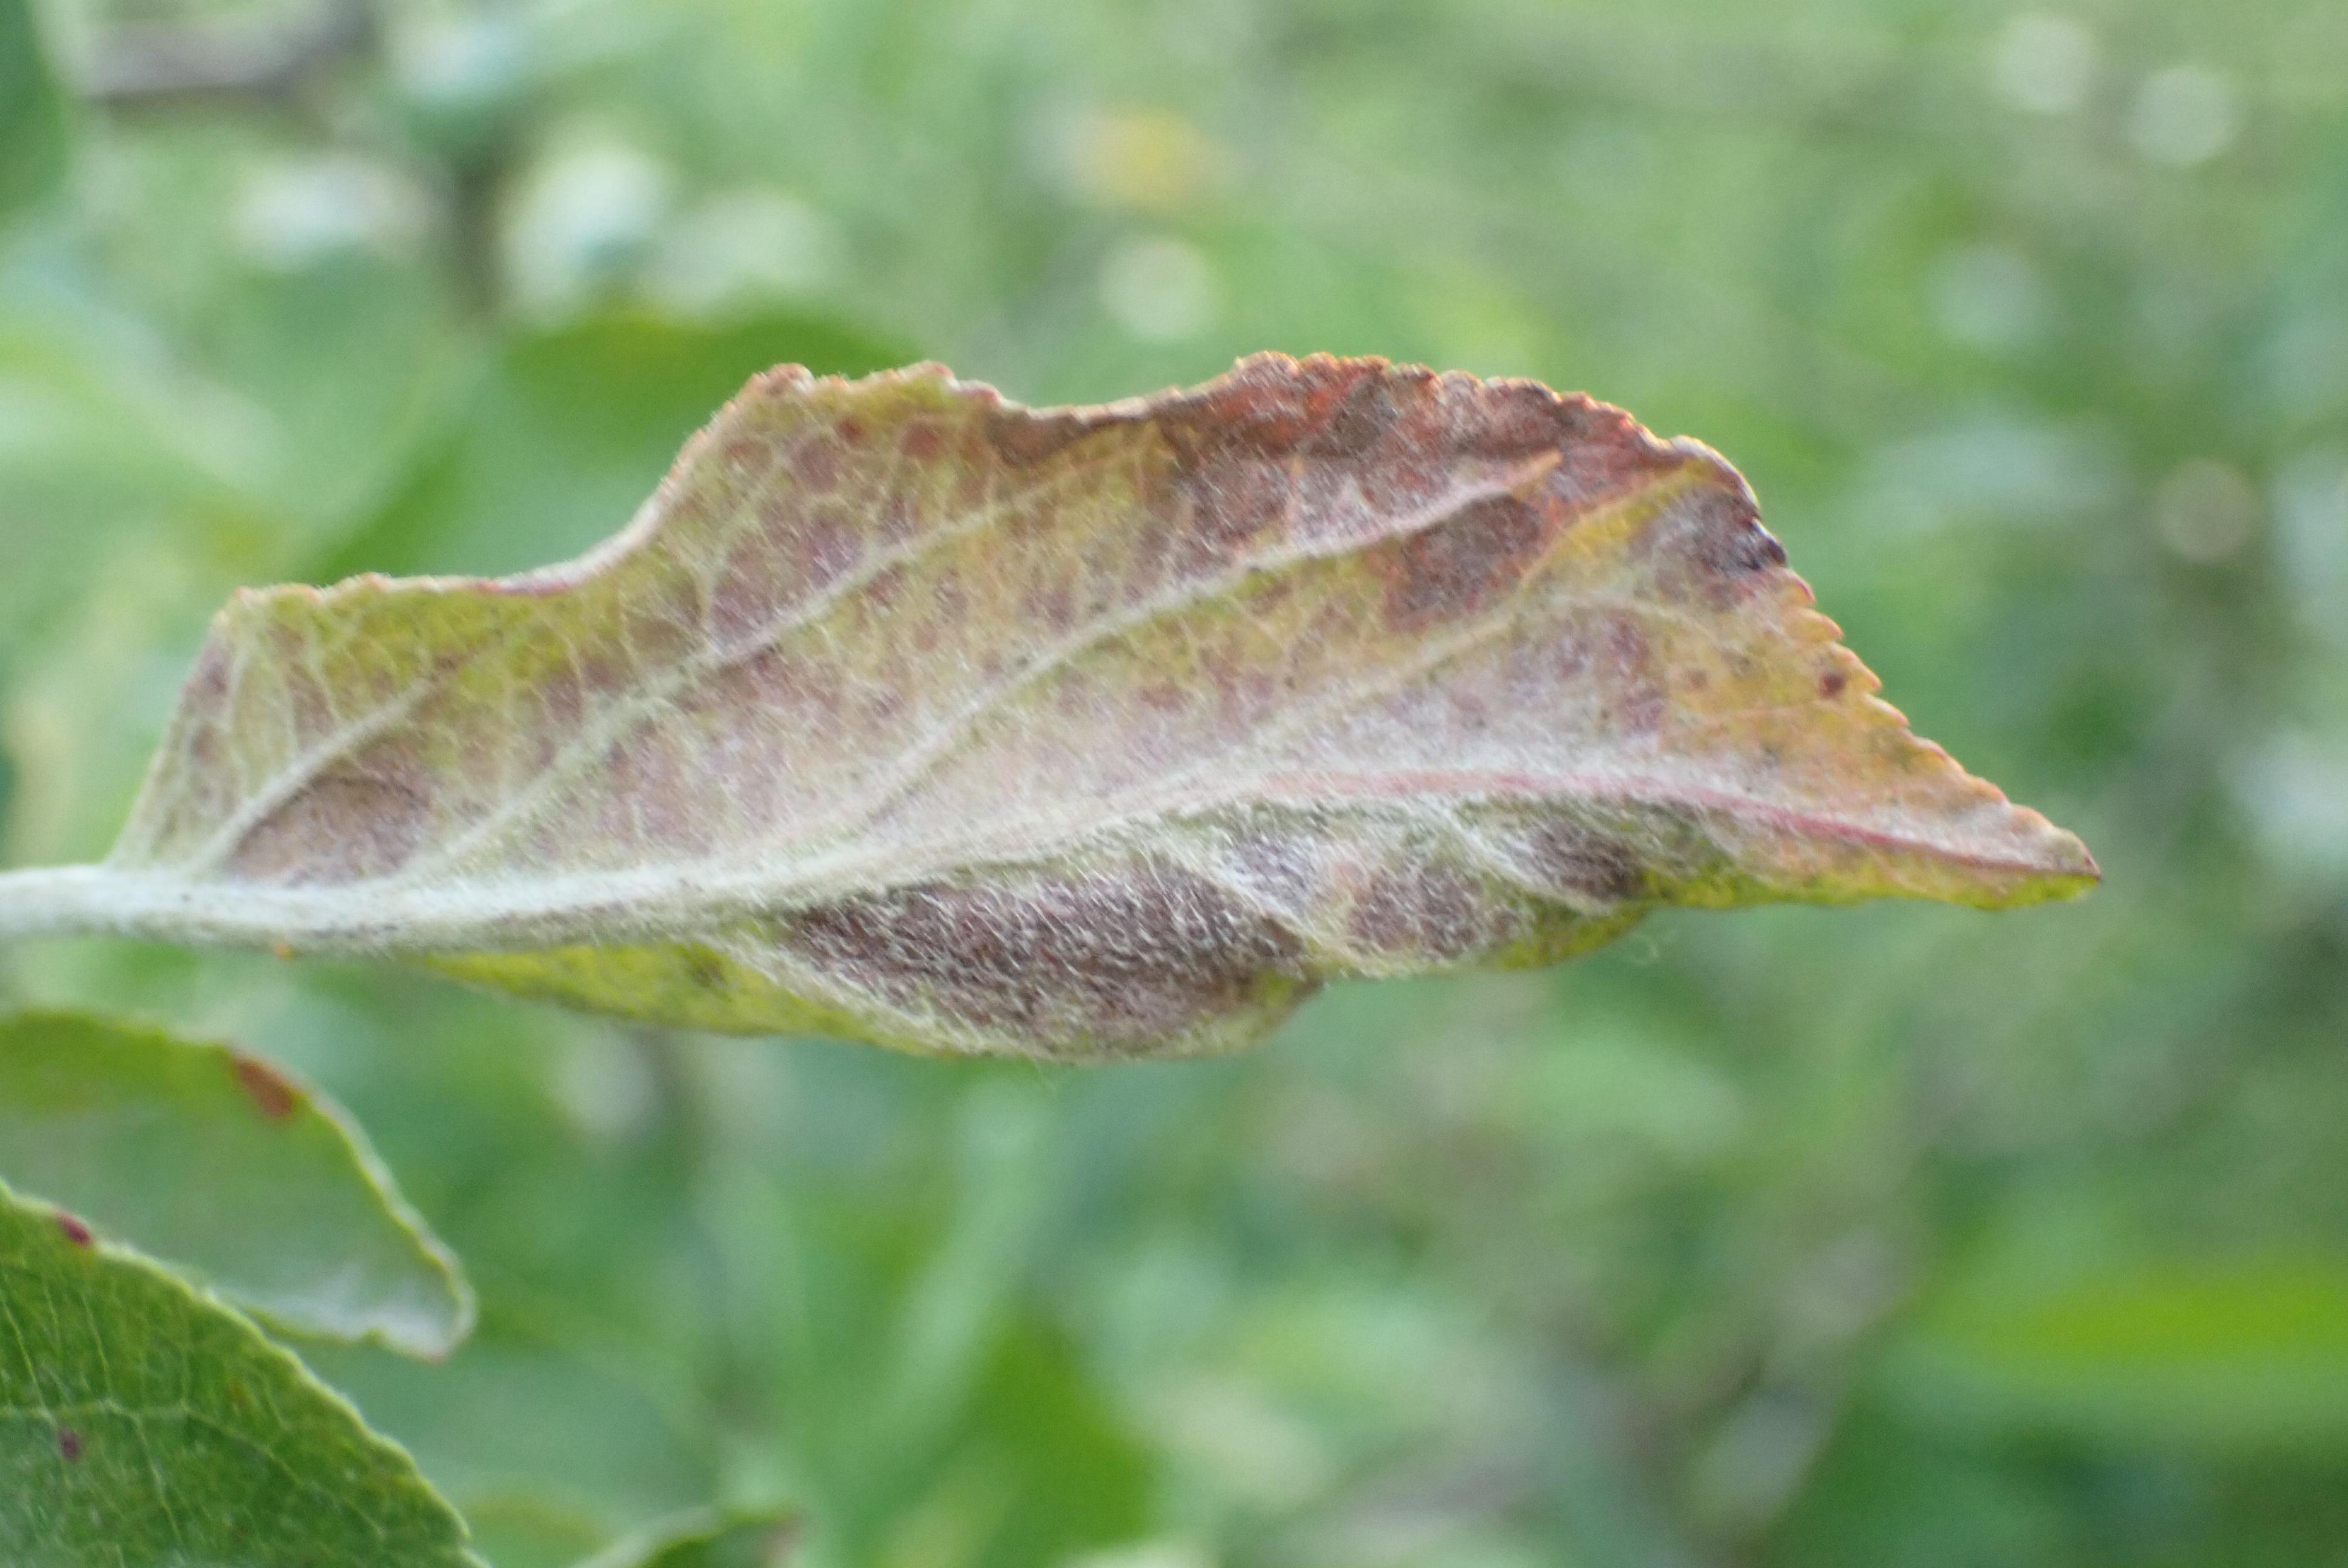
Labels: powdery_mildew